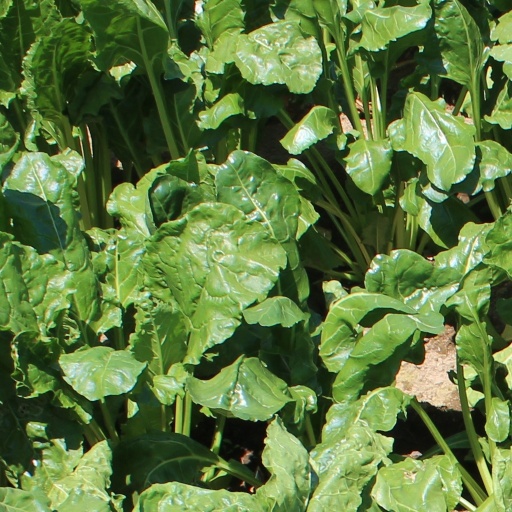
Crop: sugar beet